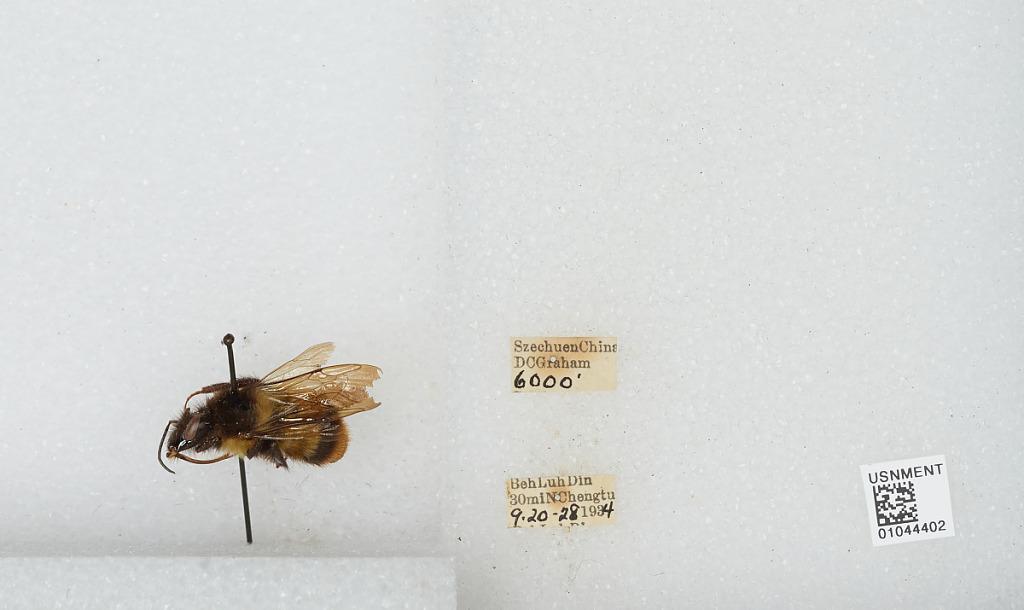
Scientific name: Bombus sp.
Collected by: D. Graham
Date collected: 1934-9-20
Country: China
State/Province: Sichuan
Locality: Beh Luh Din 30 miles north of Chengdu